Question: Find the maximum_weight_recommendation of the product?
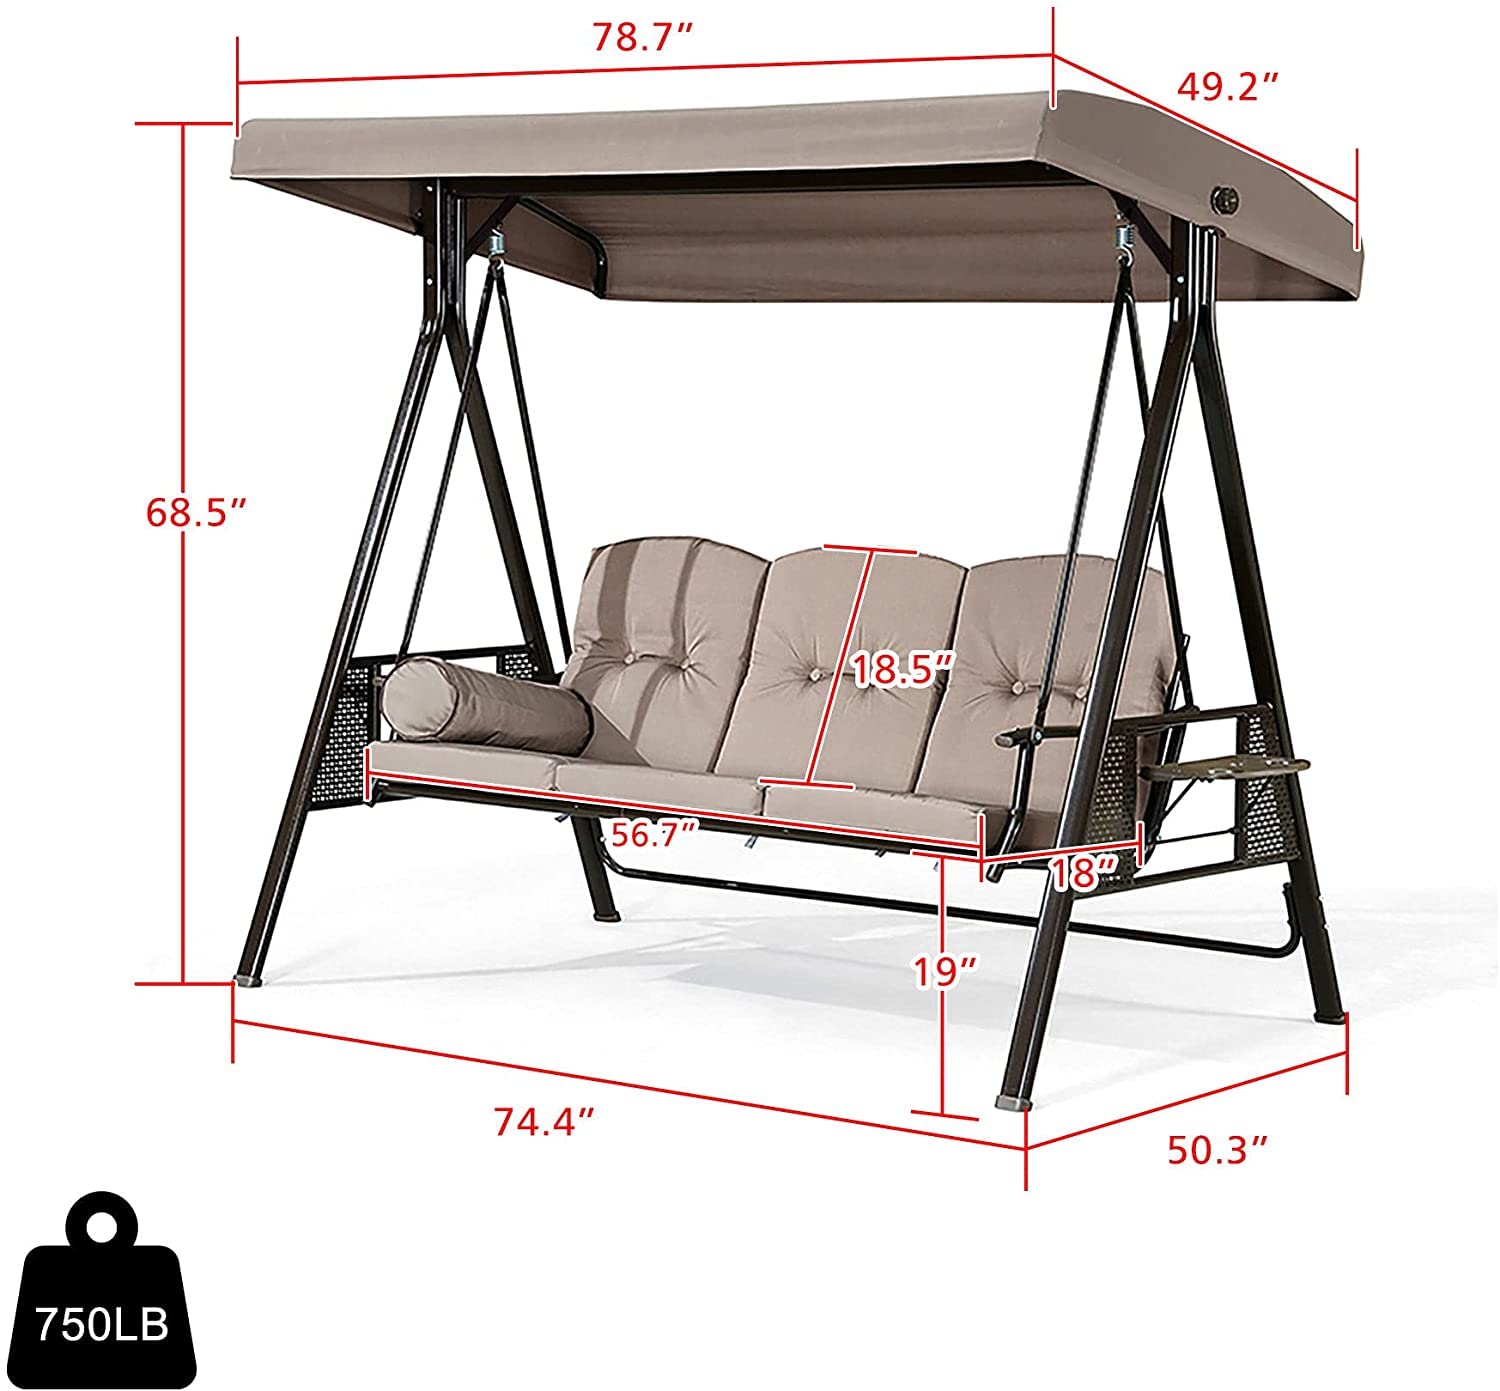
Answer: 750 pound